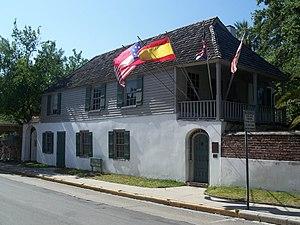
Cet article traite des différentes formes d'arts dans l'État américain de Floride.
Le district historique de St. Augustine Town Plan – ou St. Augustine Town Plan Historic District en anglais – est un district historique américain situé dans le centre-ville de Saint Augustine, en Floride. Il est inscrit au Registre national des lieux historiques et même classé National Historic Landmark depuis le 1ᵉʳ avril 1970.
Les National Historic Landmarks de Floride sont les sites historiques d'intérêt national de l'État de Floride au sud-est des États-Unis.